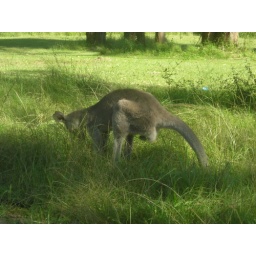
There was a baby joey in the pouch of this female but not very clear